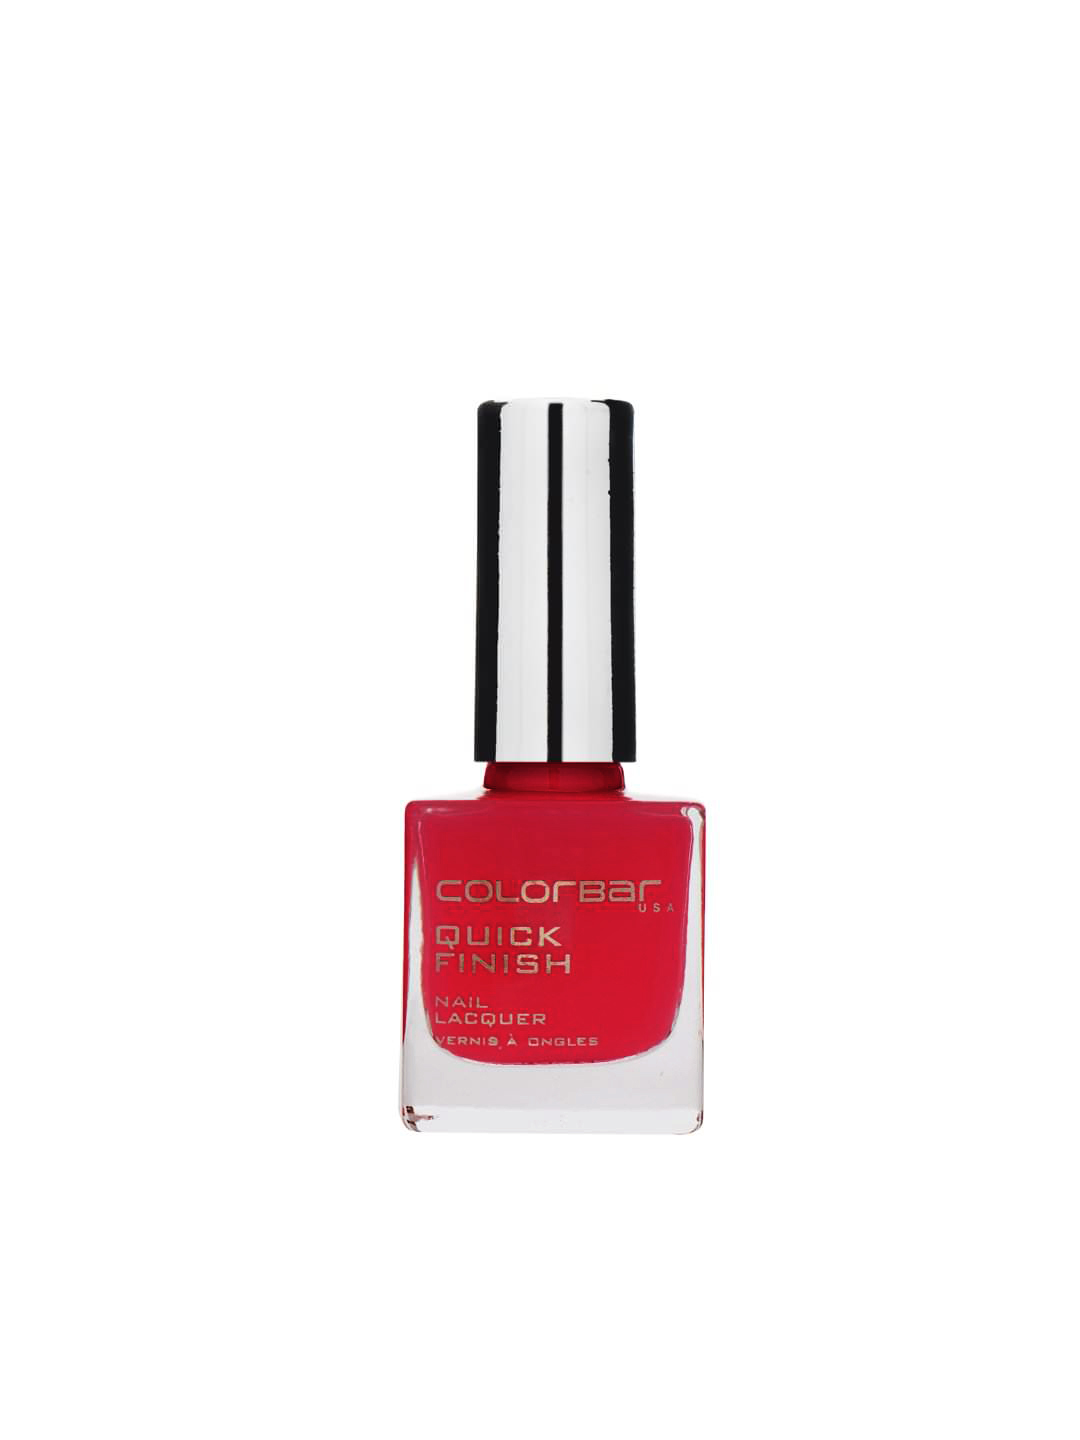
Colorbar Fearless Red Nail Lacquer 18
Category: Personal Care / Nails / Nail Polish
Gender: Women
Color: Red
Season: Spring 2017
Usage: Casual